Jieshou Park

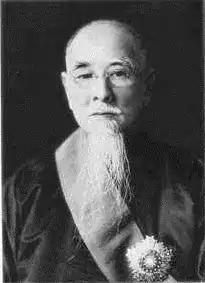
Lin Sen

Jieshou Park is an urban type park in Zhongzheng District, Taipei, Taiwan.